Biocuration

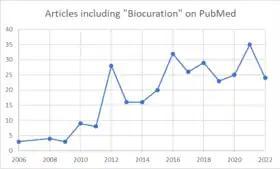
Articles about biocuration on PubMed per year since the first mention in 2006 up to the end of 2022.

A biocurator is a professional scientist who curates, collects, annotates, and validates information that is disseminated by biological and model organism databases. It is a new profession, with the first mentions in the scientific literature dating of 2006 in the context of the work in databases like the Immune Epitope Database and Analysis Resource. Biocurators usually are PhD-level with a mix of experiences in wet lab and computational representations of knowledge (e.g. via ontologies).